Gustav Schnürer

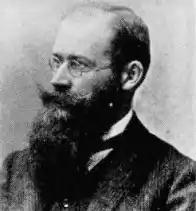

Gustav Schnürer (30 June 1860 – 14 December 1941) was a German-Swiss historian.